Hennig Brand

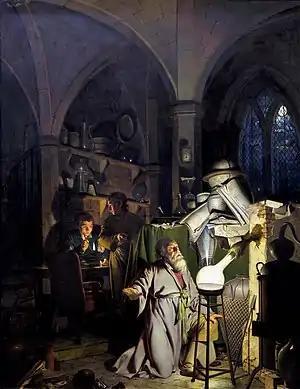
"The Alchemist Discovering Phosphorus" (1771) by Joseph Wright depicting Hennig Brand discovering phosphorus (the glow shown is exaggerated)

Hennig Brand (or ) was a German alchemist who lived and worked in Hamburg. In 1669, Brand accidentally discovered the chemical element phosphorus while searching for the "philosopher's stone", a substance which was believed to transmute base metals into gold.